Tommy Hughitt

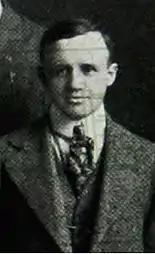
Hughitt at Maine, 1917

From 1915 to 1916, Hughitt was the head football coach at the University of Maine. He compiled a 6–7–3 overall record, including the Maine Intercollegiate Athletic Association championship in 1915. An article in "The Michigan Technic" commented on Hughitt's success at Maine: